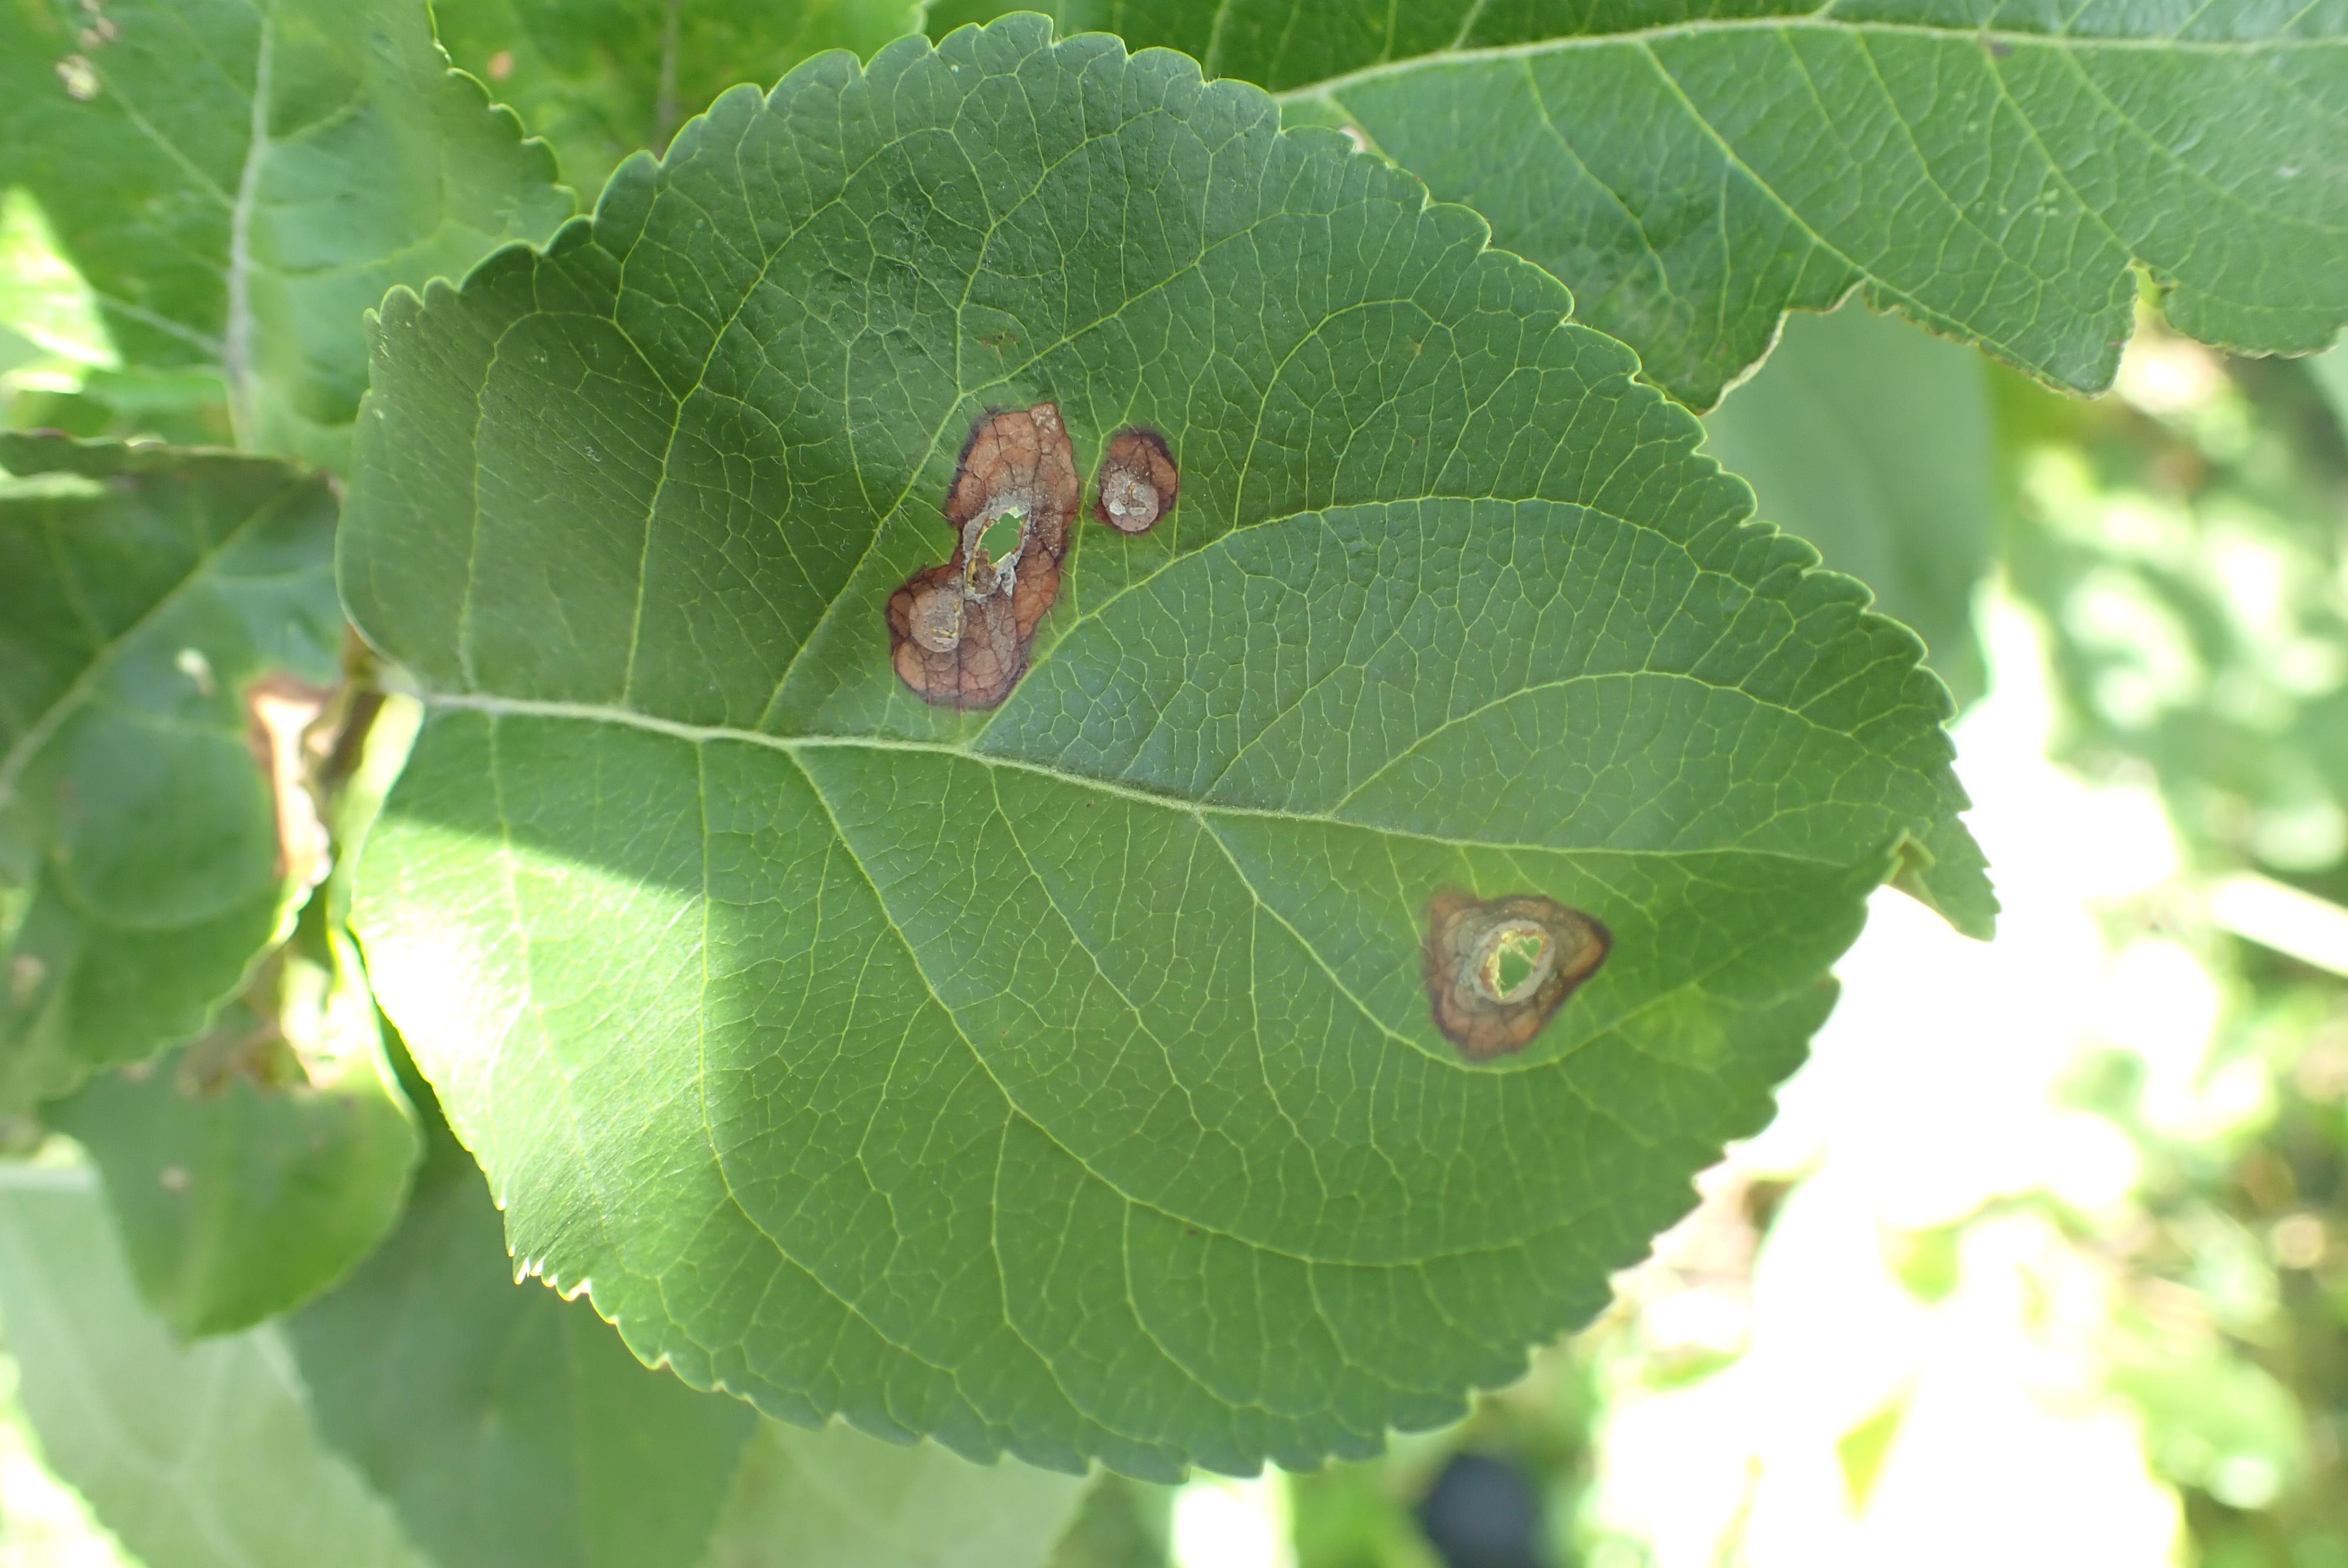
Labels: frog_eye_leaf_spot